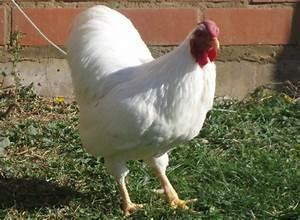
chicken